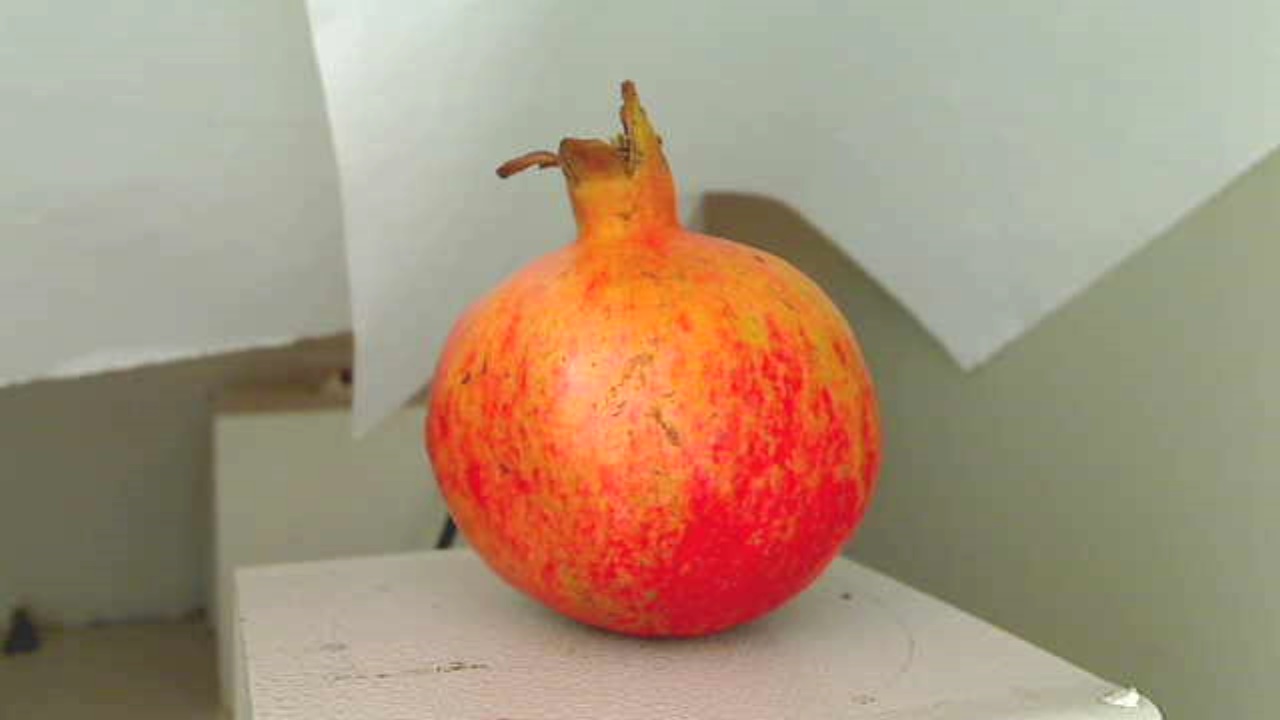
Grade: grade-3
Quality: quality-4